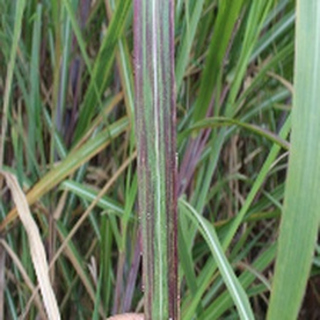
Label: sugarcane_bacterial_blight